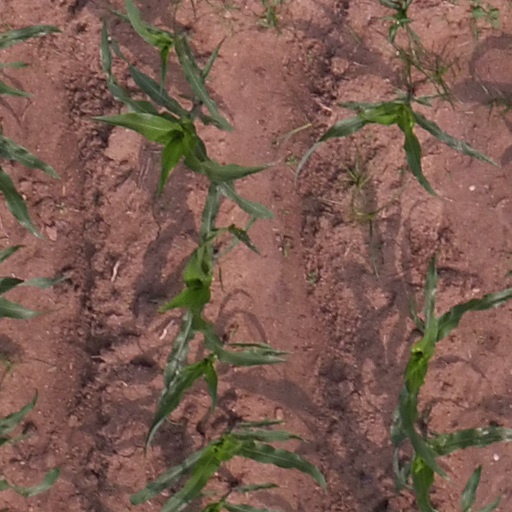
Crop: maize; corn